Spondias dulcis

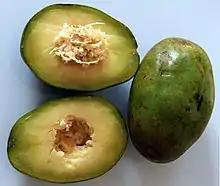
Unripe fruit

Spondias dulcis (syn. "Spondias cytherea"), known commonly as Polynesian plum or Tahiti apple, is a tropical fruit tree native to Melanesia, with edible fruit containing a fibrous pit.